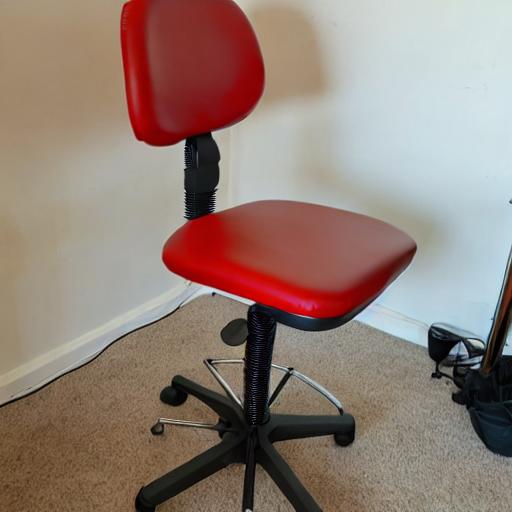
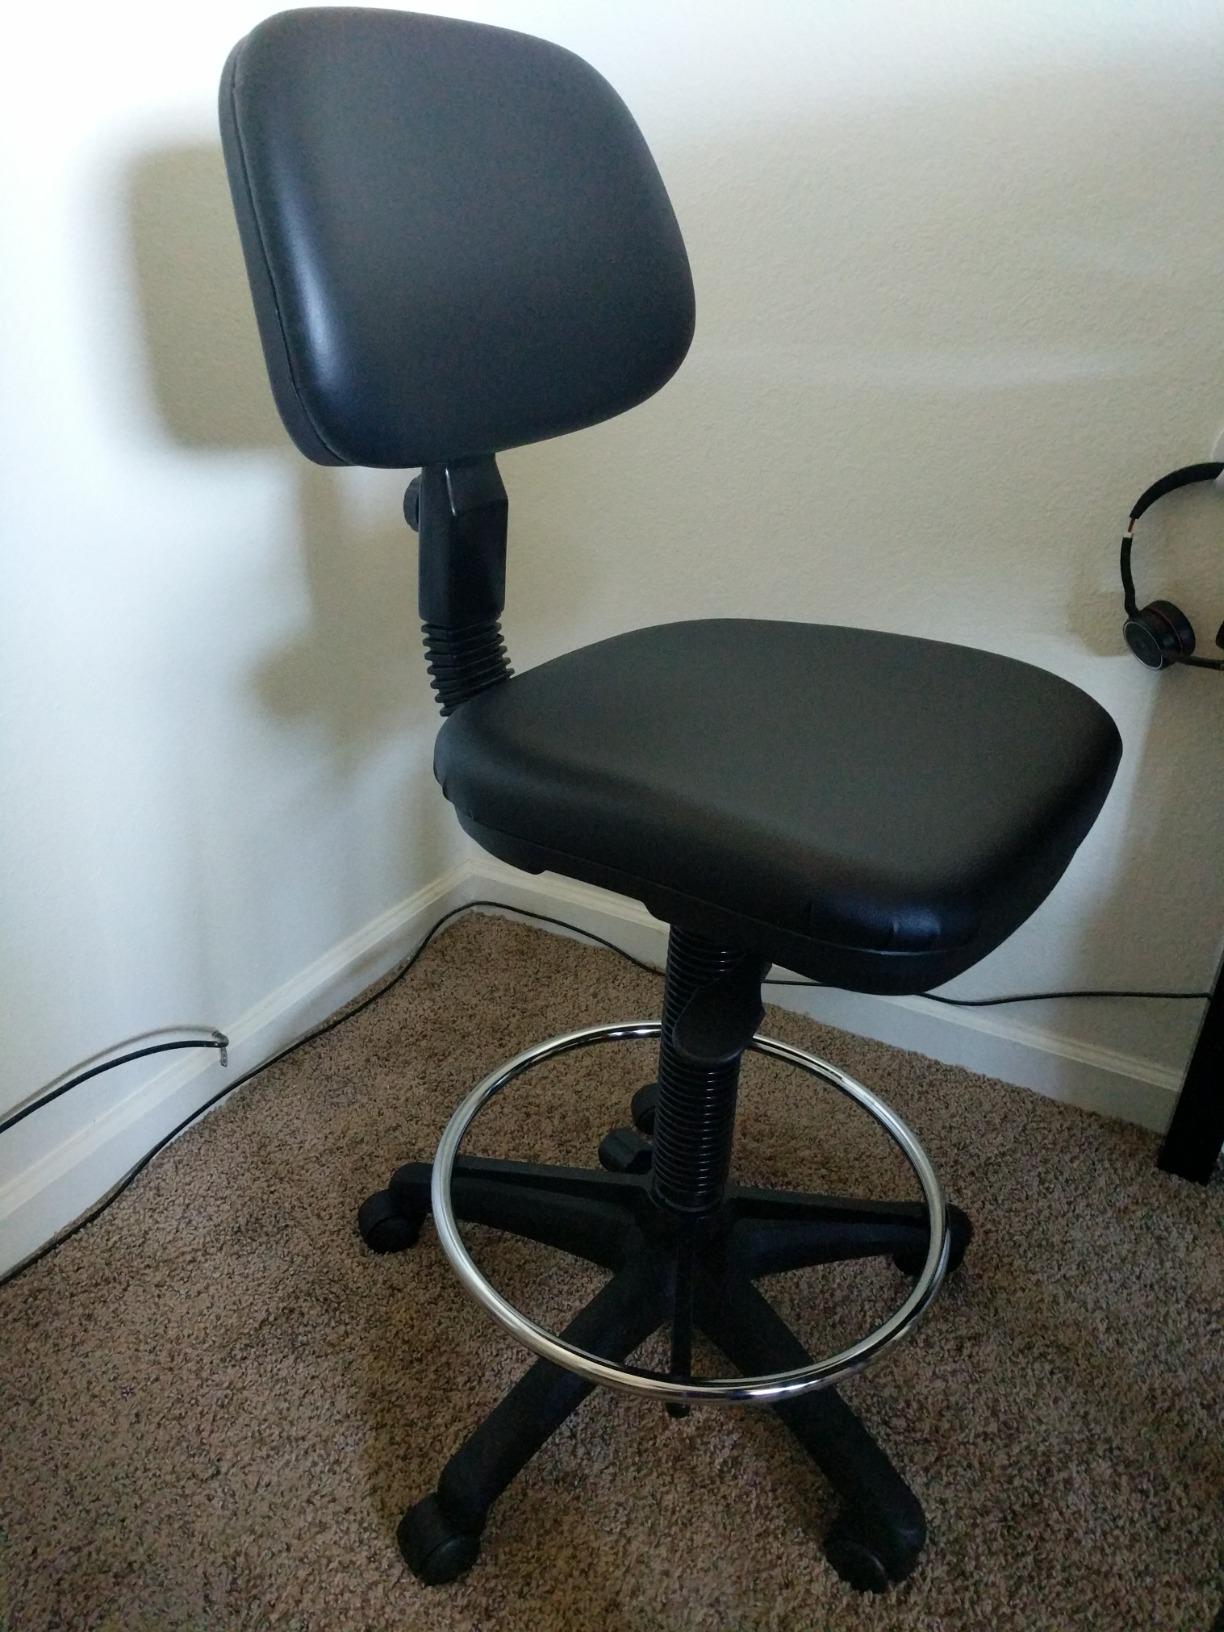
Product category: items_chair
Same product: no